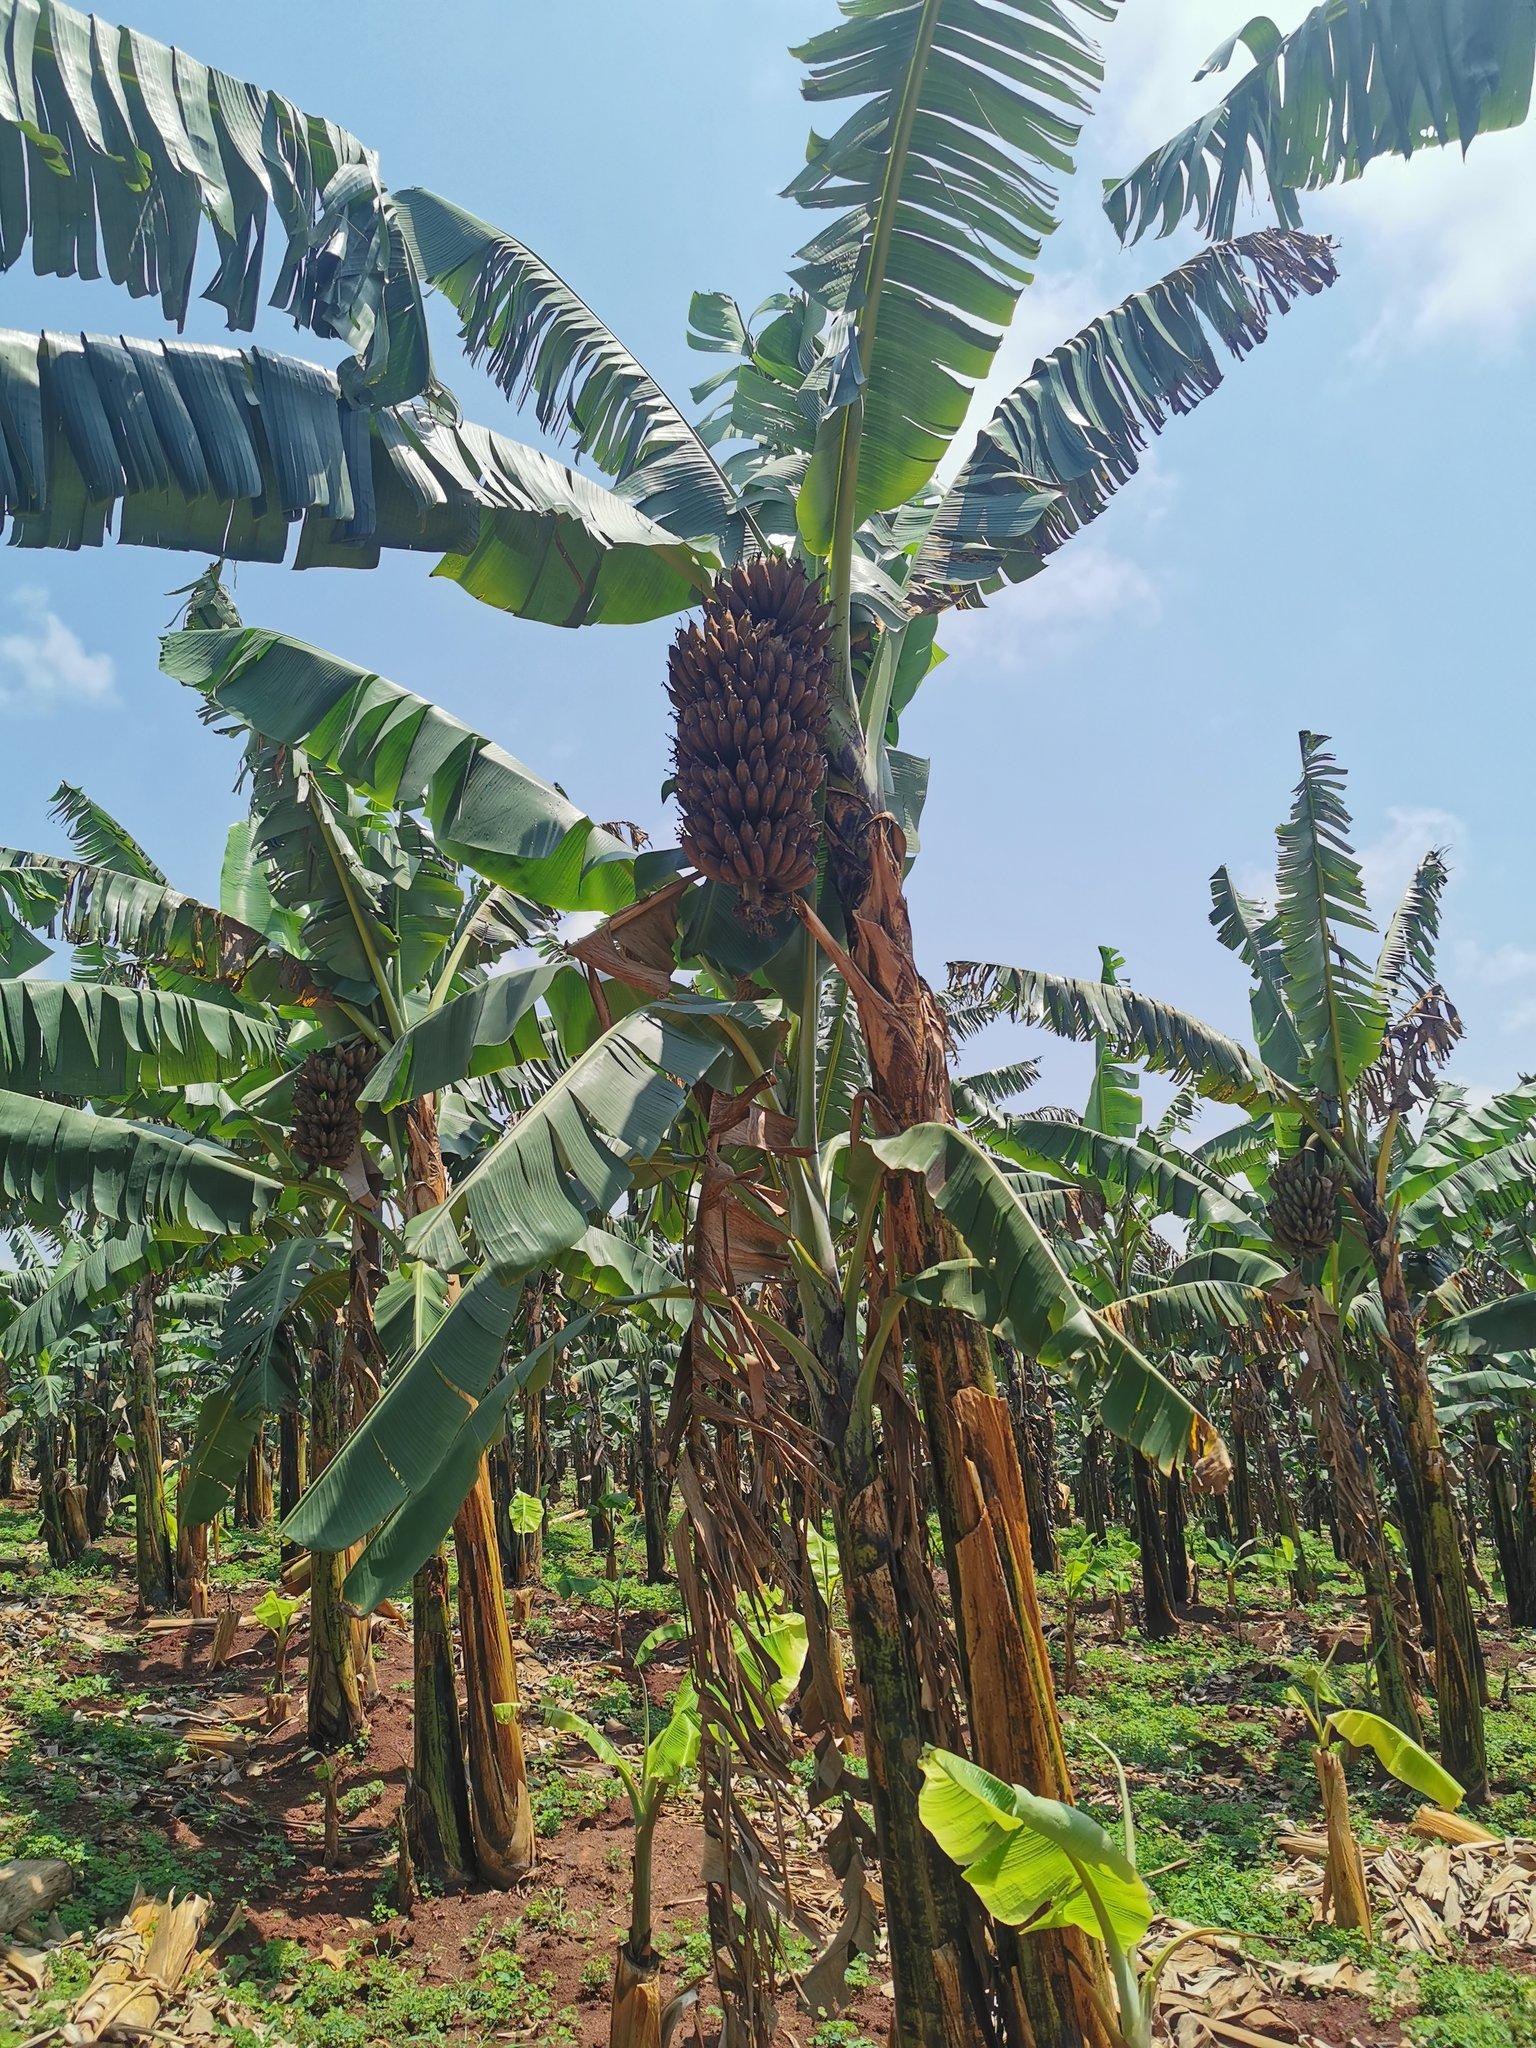
Shamba kubwa lililolimwa migomba ya ndizi, kila mgomba una mkungu wa ndizi ambao una ndizi, ambazo bado hazipo tayari kwa kuvunwa. Wanunuzi wa ndizi sokoni huzingatia kuchagua ndizi iliyokomaa vizuri, hivyo mkulima anapovuna ndizi anapaswa kusubiri ikomae vizuri ndipo aivune. Hii itamhakikishia upatikanaji wa wateja sokoni.